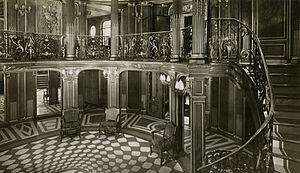
Le France est un paquebot transatlantique français de la Compagnie générale transatlantique mis en service en 1912 et qui assura la ligne Le Havre—New York jusqu'en 1932, exception faite pendant la Première Guerre mondiale, où il servira de transport de troupes et de navire-hôpital en Méditerranée. Seul navire français à avoir arboré quatre cheminées, il ne sera pas le plus rapide sur l'Atlantique Nord mais sans doute le plus luxueux de son époque. La décoration et l'espace qu'il proposait le feront surnommer le « Versailles des mers ».